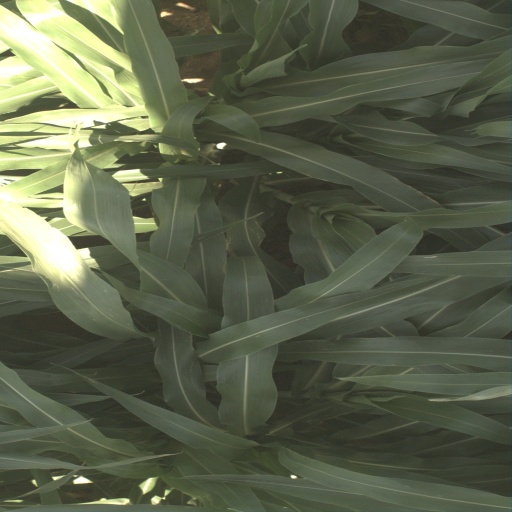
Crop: sorghum